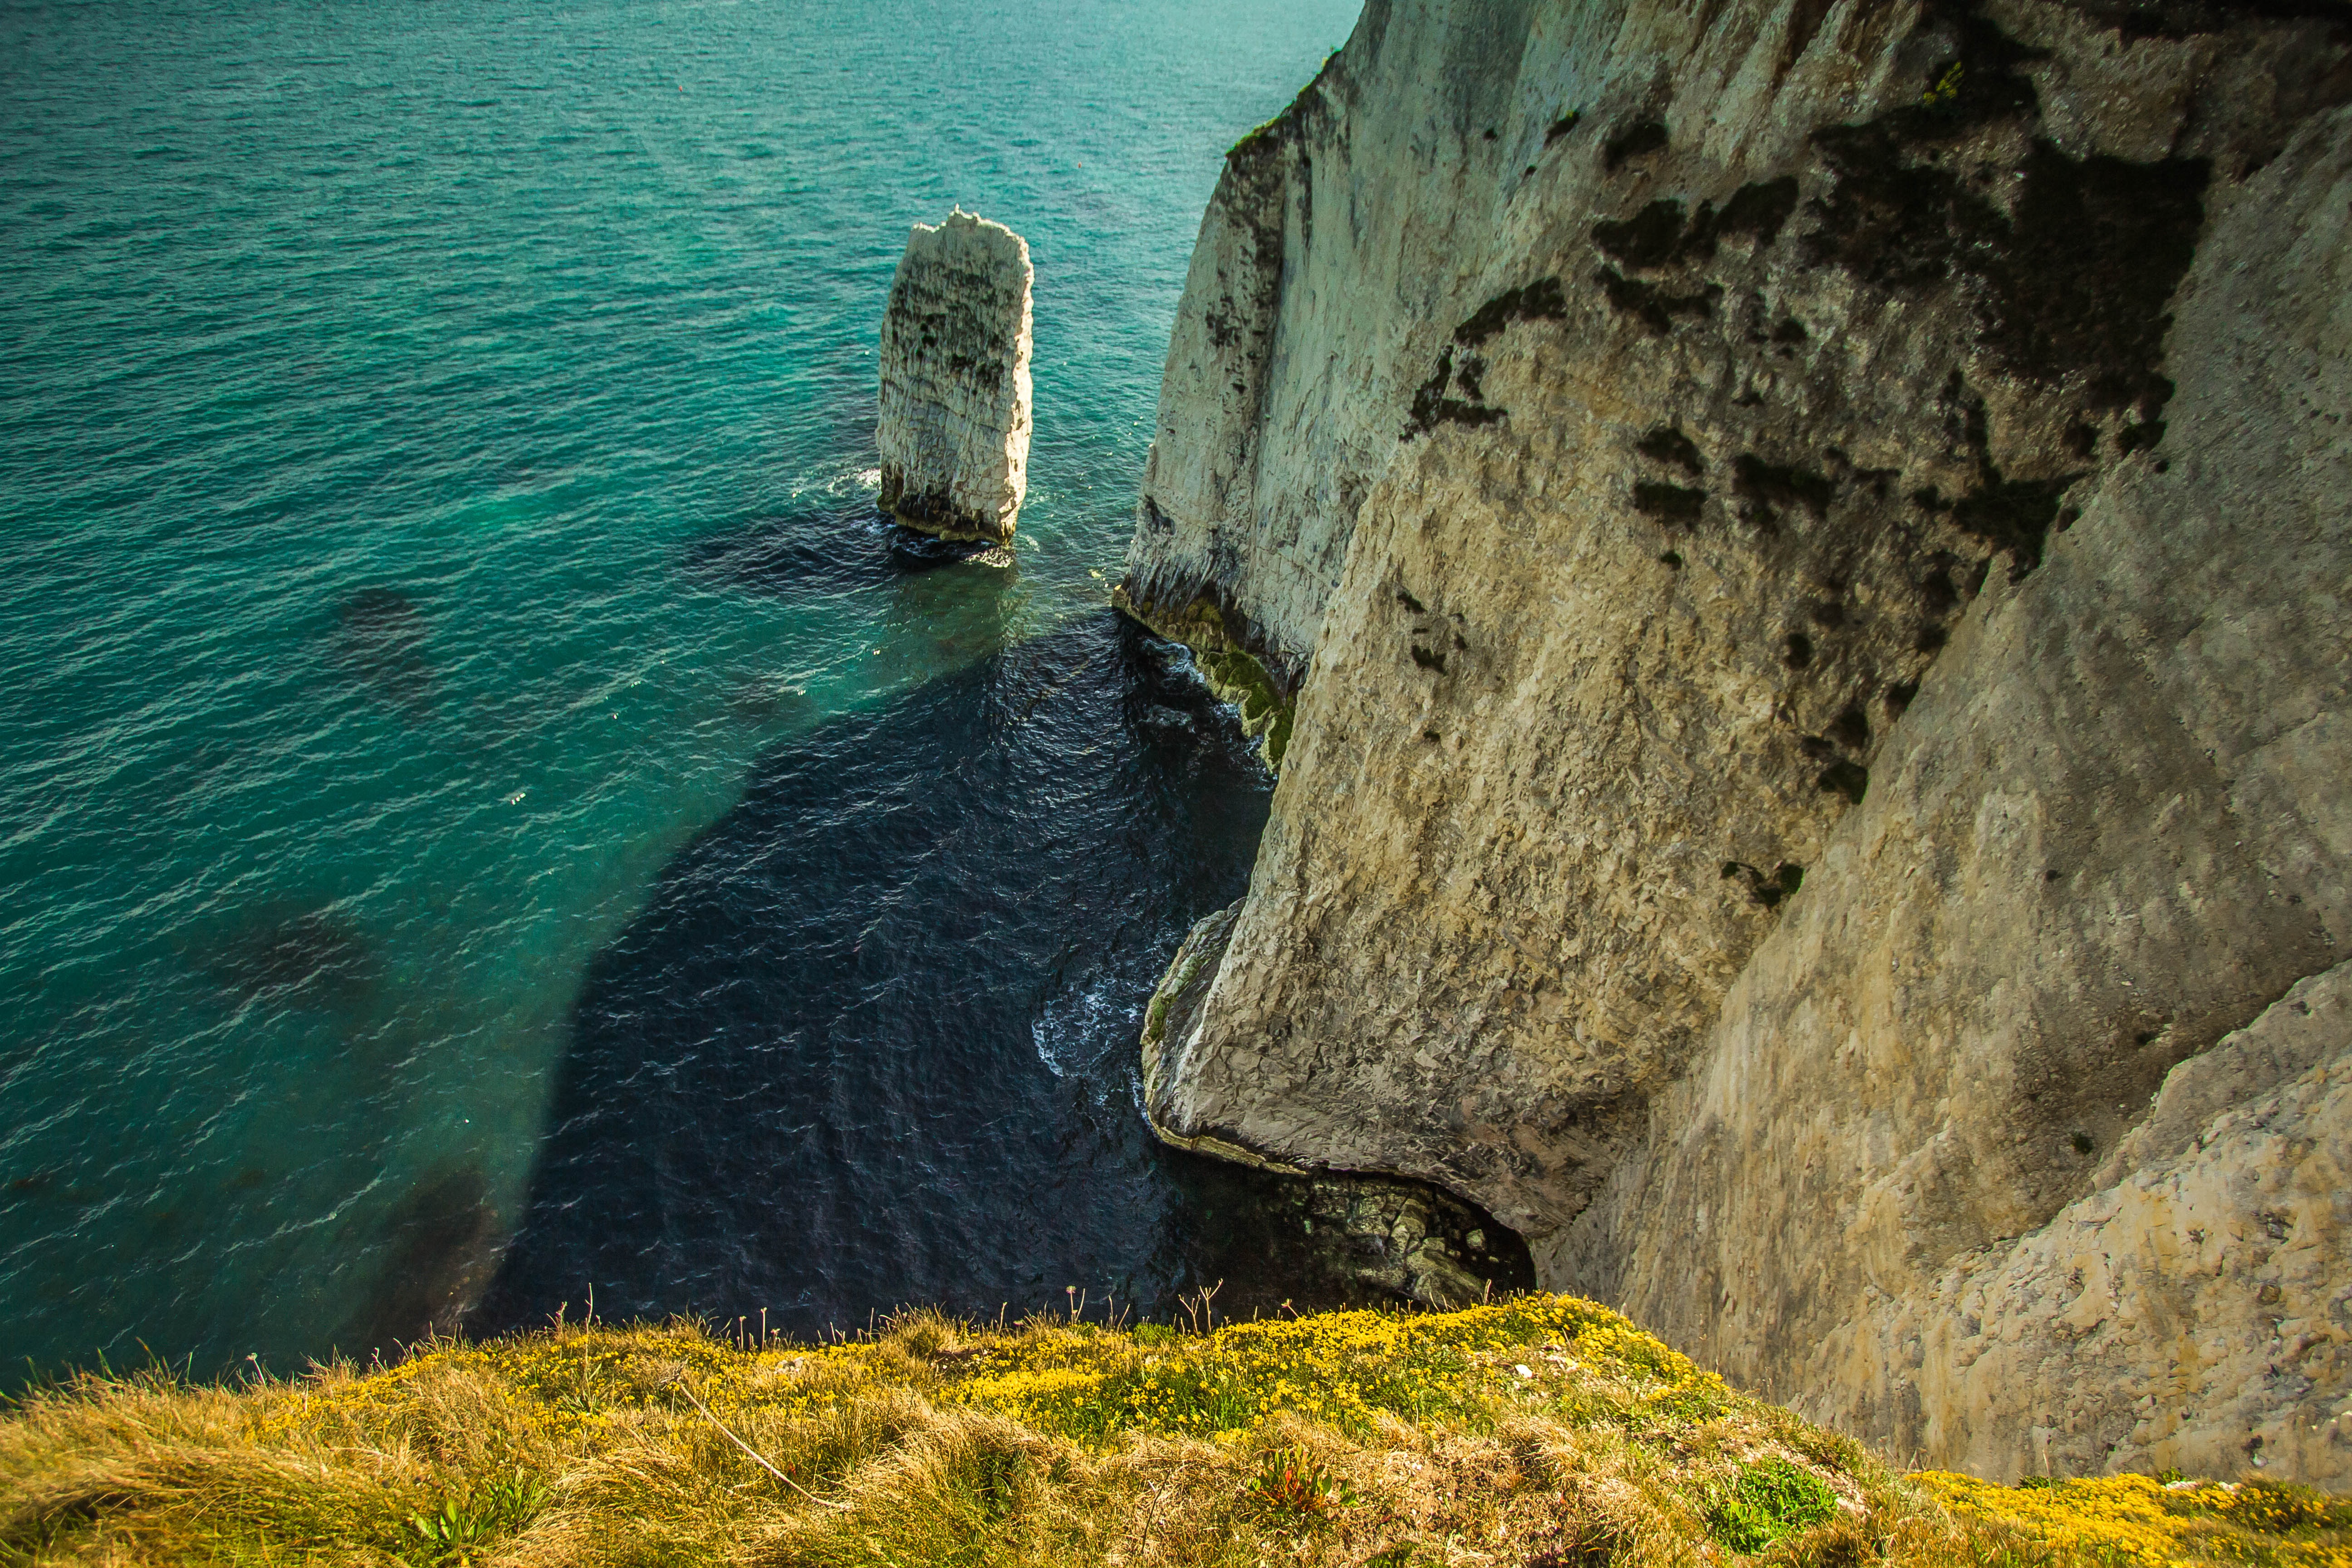
sea, coast, water, rock, ocean, cliff, terrain